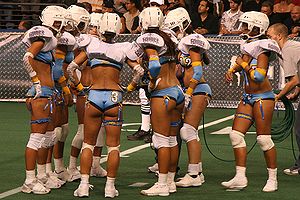
Legends Football League
San Diego Seduction huddle
Legends Football League er en amerikansk kvindeliga i amerikansk fodbold.